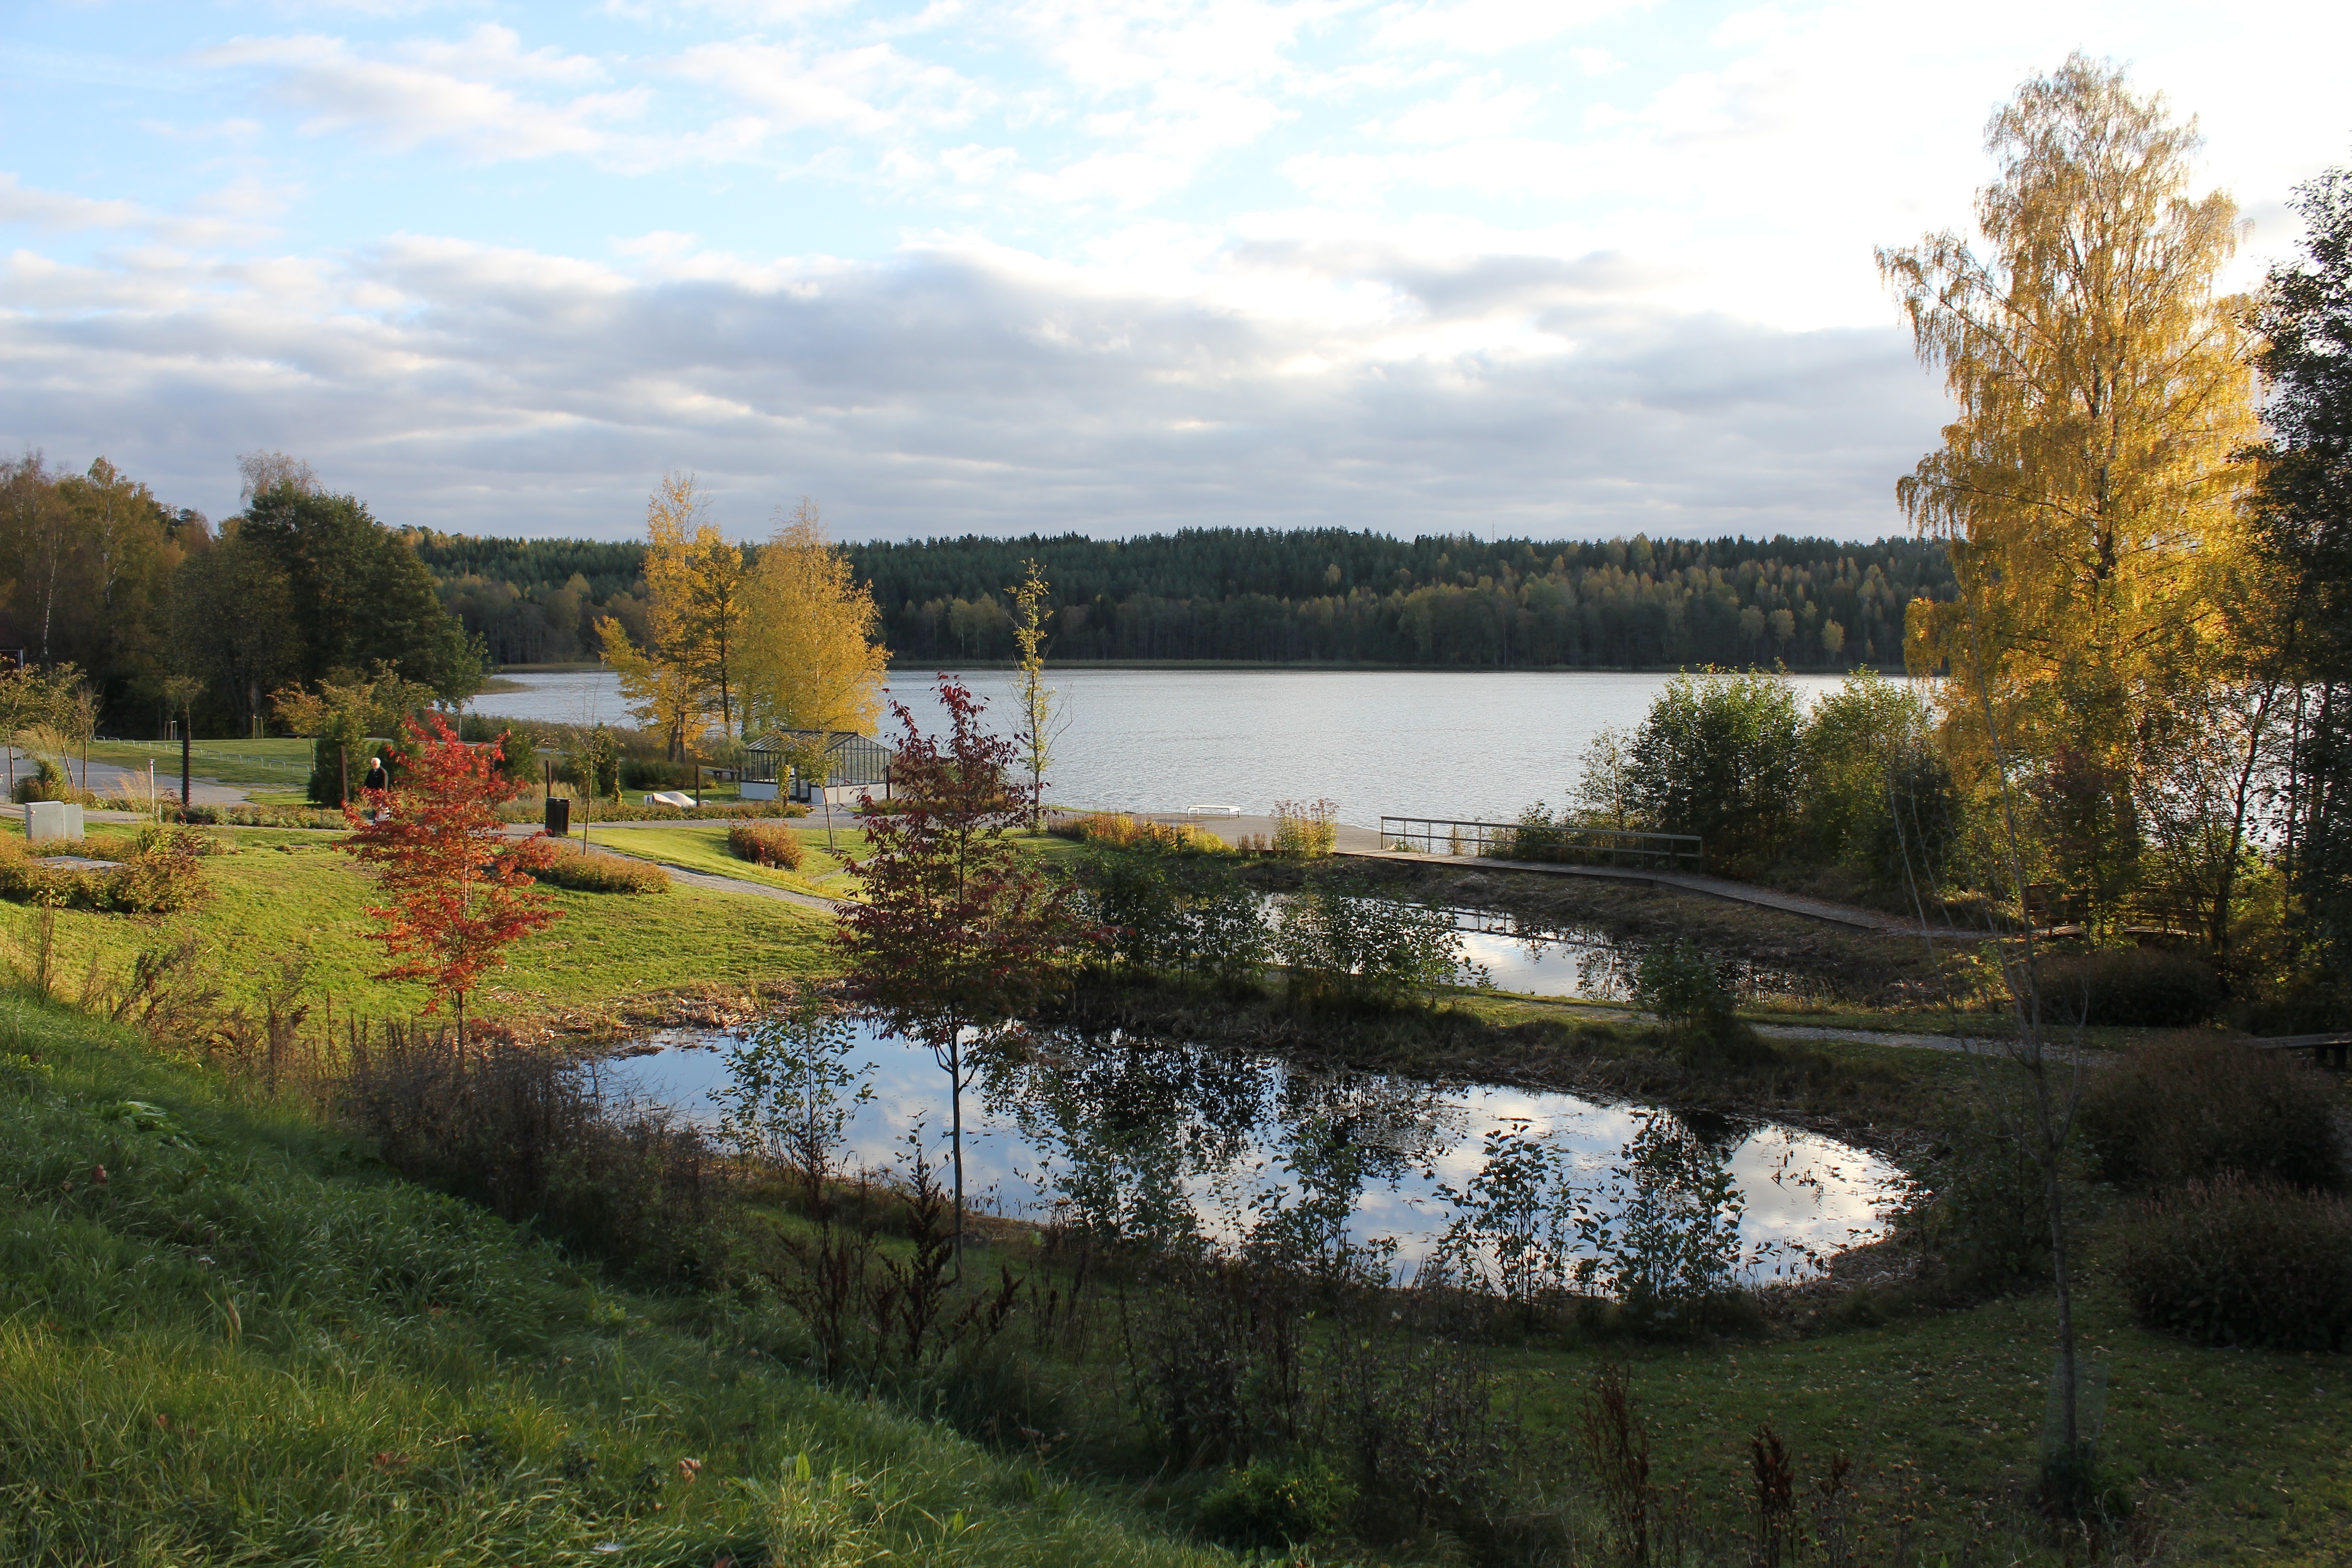
landscape, tree, water, nature, forest, grass, sky, countryside, fall, flower, lake, river, country, pond, foliage, reflection, autumn, park, reservoir, garden, waterway, trees, woods, outside, clouds, sweden, reflections, estate, fish pond, woody plant, varsta